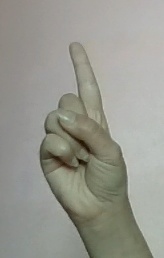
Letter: bb